Swedish Army Signal Troops

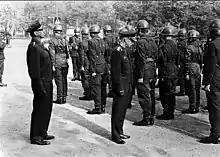
Line-up of signal troops at Göta Signal Regiment (S 2) in 1984.

A pigeon loft existed at the old Göta Life Guards. When the regiment was disbanded, the pigeons moved to Lilla Frösunda. They were not properly organized until 1935 when the Swedish Army Pigeon Service ("Arméns brevduveväsende") was established. It remained until 1948.